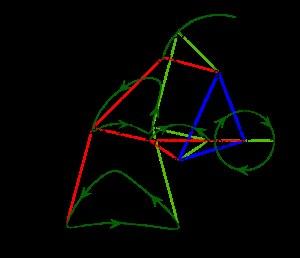
Le mécanisme de Klann est un mécanisme plan conçu pour simuler l'allure d’un animal à pattes et remplacer la roue. Le mécanisme se compose d’une « jambe » qui entre en contact avec le sol, d’une manivelle, de deux culbuteurs, et deux biellettes, tous reliés par des liaisons pivots. Il fut développé par Joe Klann en 1994 comme une extension des courbes de Burmester qui étaient utilisées pour développer les mécanismes à quatre barres à double culbuteurs telles les grues portuaires. Il est classé comme un type de chaîne cinématique de Stephenson type III modifiée.